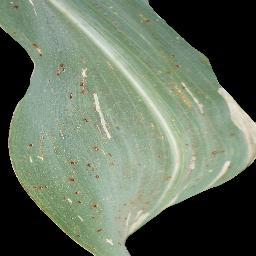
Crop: corn
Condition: (maize)_common_rust